East Flatbush, Brooklyn

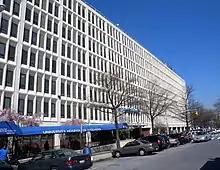
SUNY Downstate Medical Center

, preterm births and births to teenage mothers are more common in East Flatbush than in other places citywide. In East Flatbush, there were 126 preterm births per 1,000 live births (compared to 87 per 1,000 citywide), and 20.6 births to teenage mothers per 1,000 live births (compared to 19.3 per 1,000 citywide). East Flatbush has a high population of residents who are uninsured, or who receive healthcare through Medicaid. In 2018, this population of uninsured residents was estimated to be 15%, which is higher than the citywide rate of 12%.